Foster mounting

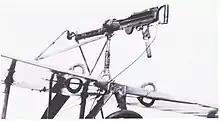
One of several arrangements used to mount an "over-wing" Lewis gun on a Nieuport fighter in French service

The earliest mountings for a Lewis gun on the top wing of a light scout aircraft were fixed, and either the inaccessibility of the breech was accepted, or drums were changed by the pilot standing up (in some cases having to stand on his seat) to reach the gun. A hinged arrangement, permitting the breech to be swung back and down into a position where the pilot could change drums while in his seat was preferable, and several versions of such mountings enabled the Lewis (or Hotchkiss) guns of the French Nieuport 11 fighters to tackle the German "Fokker Eindeckers" in early 1916. Typically, two hinges were fitted to a pillar type support for the breech of the gun. With the gun hinged back, the empty drum could be removed by being pulled back, rather than having to be lifted off the gun, while the second hinge brought the Lewis gun breech down into the cockpit. Various arrangements of metal springs or bungee cord assisted the pilot to return the gun to its firing position. Wing-mounted Lewis guns were a stop-gap in French squadrons, to be replaced as soon as possible with synchronised Vickers guns. British airmen, on the other hand, had various reasons for retaining the wing-mounted Lewis guns of their Nieuports.